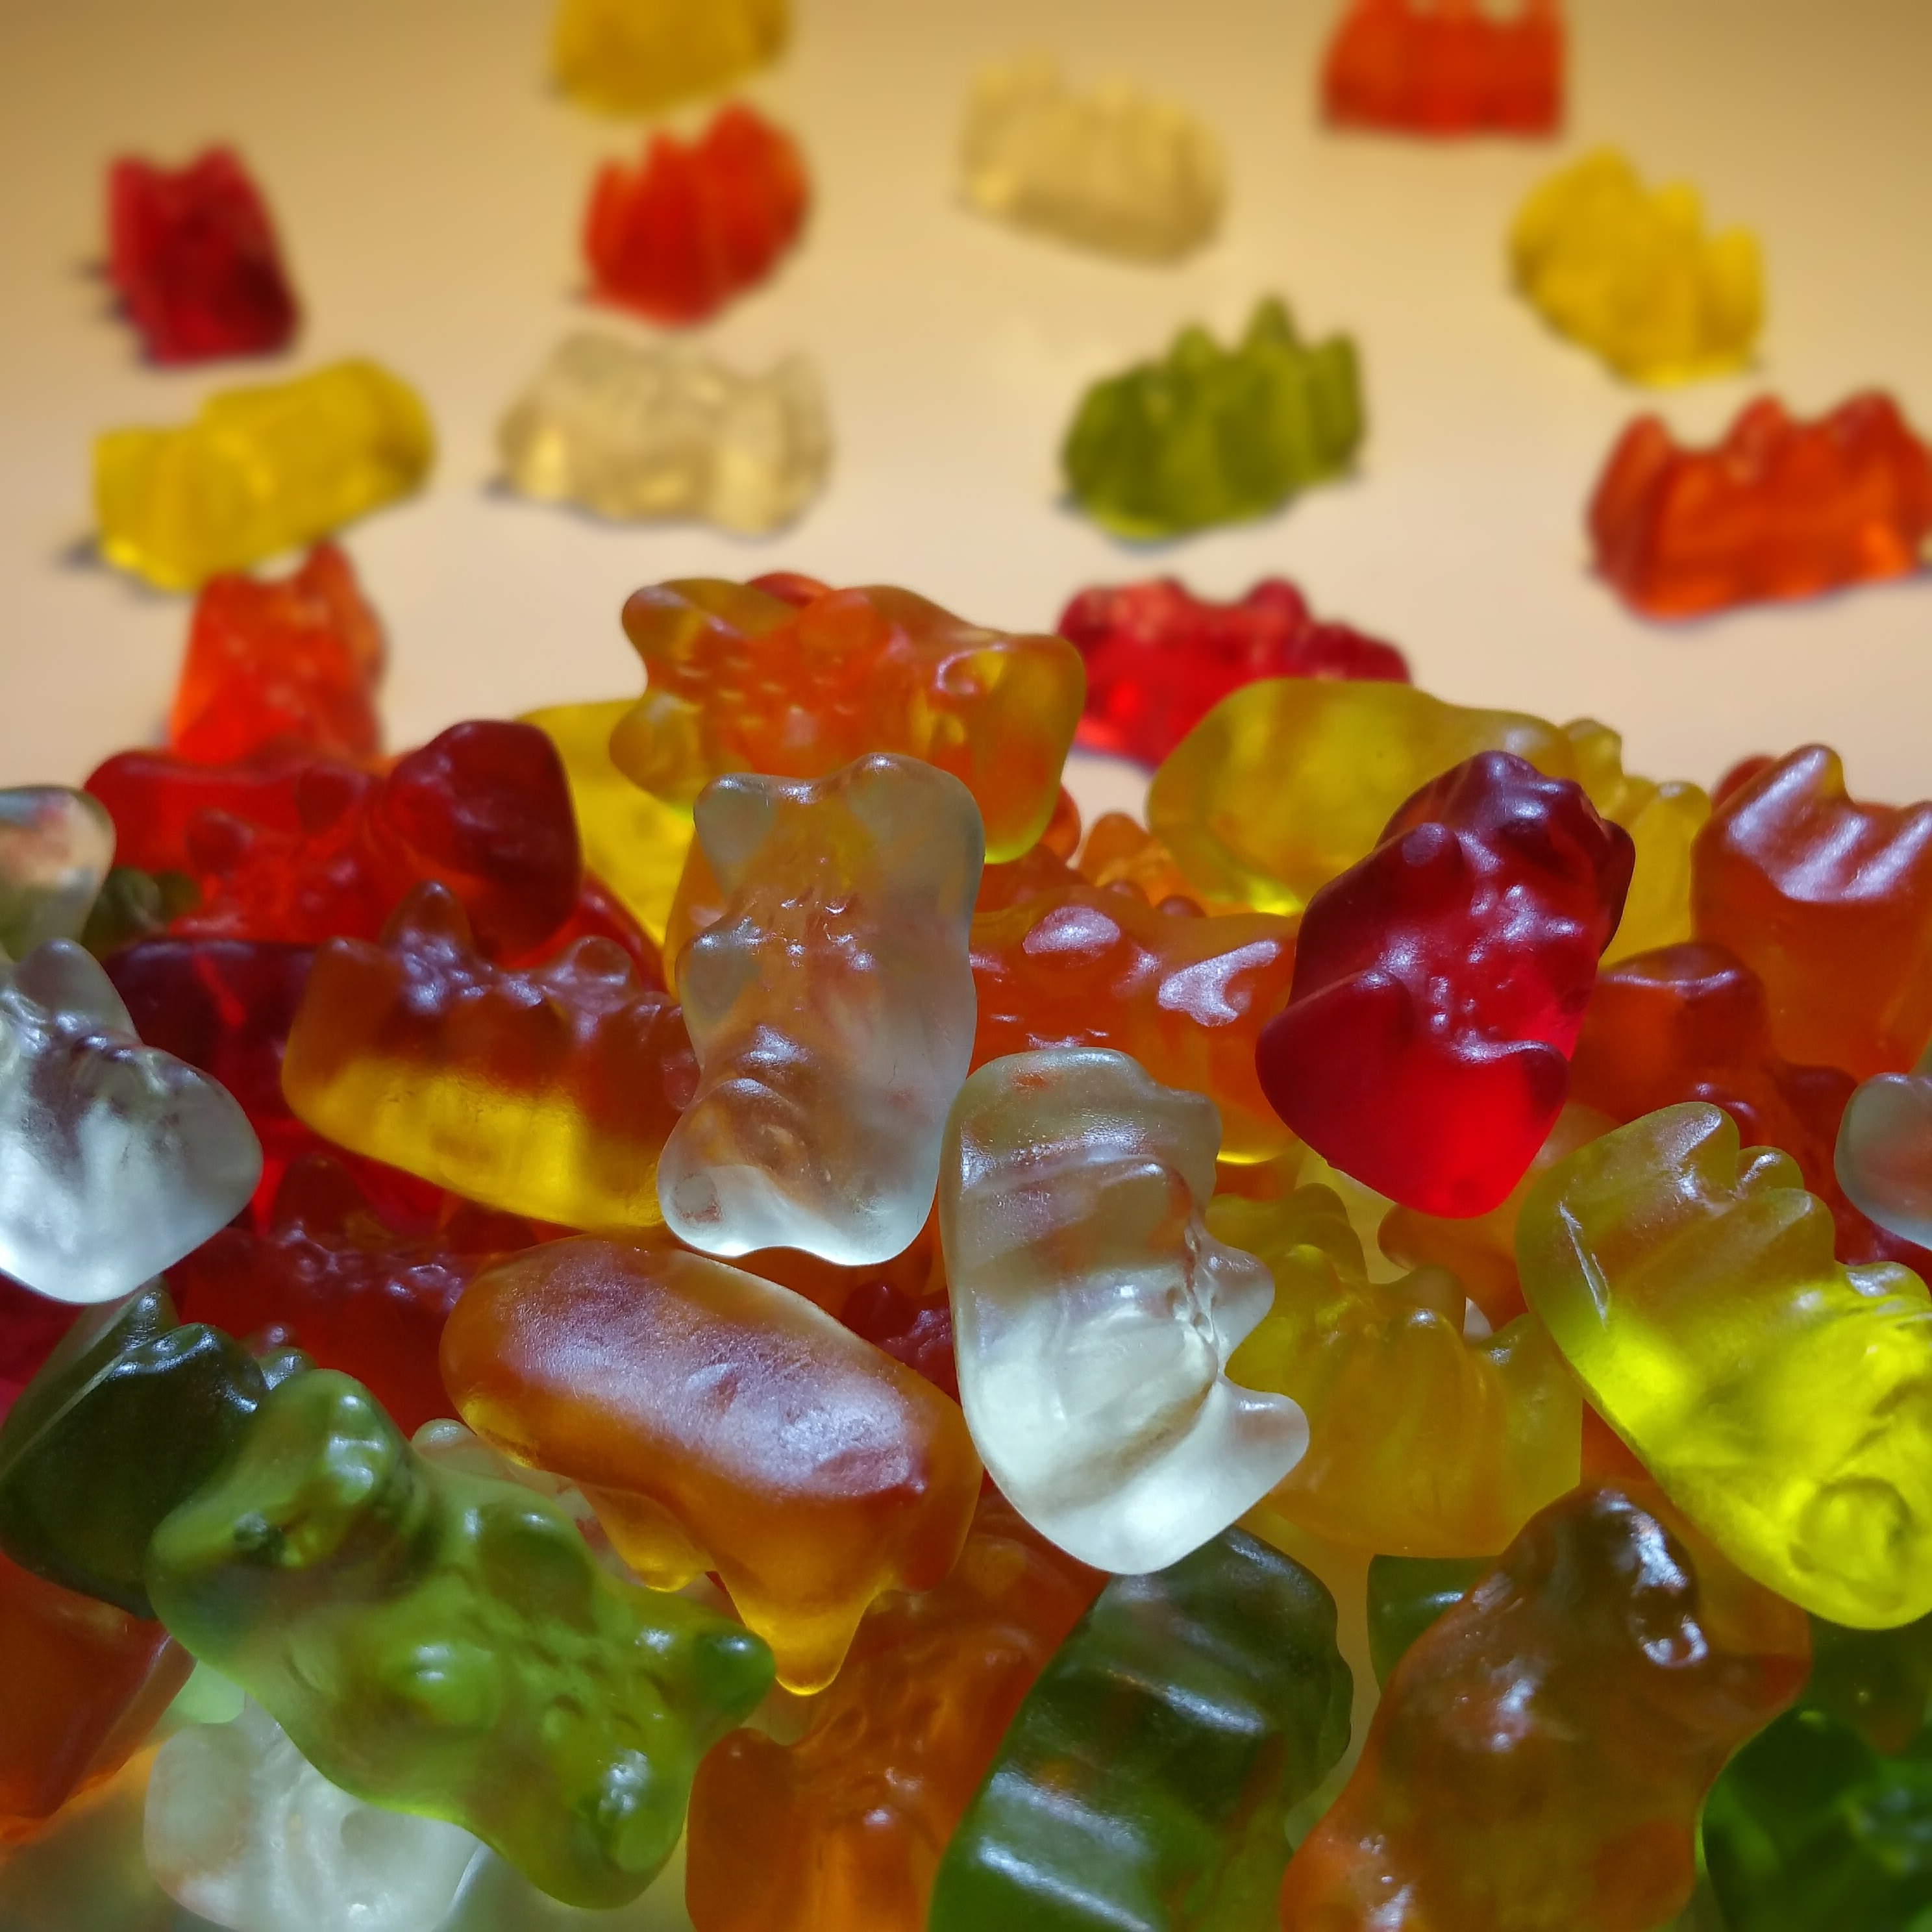
flower, petal, bear, food, produce, bead, dessert, background image, candy, confectionery, haribo, gummib rchen, gummi bears, fruit jelly, candied fruit, gummi candy, wine gum, gumdrop, gelatin dessert